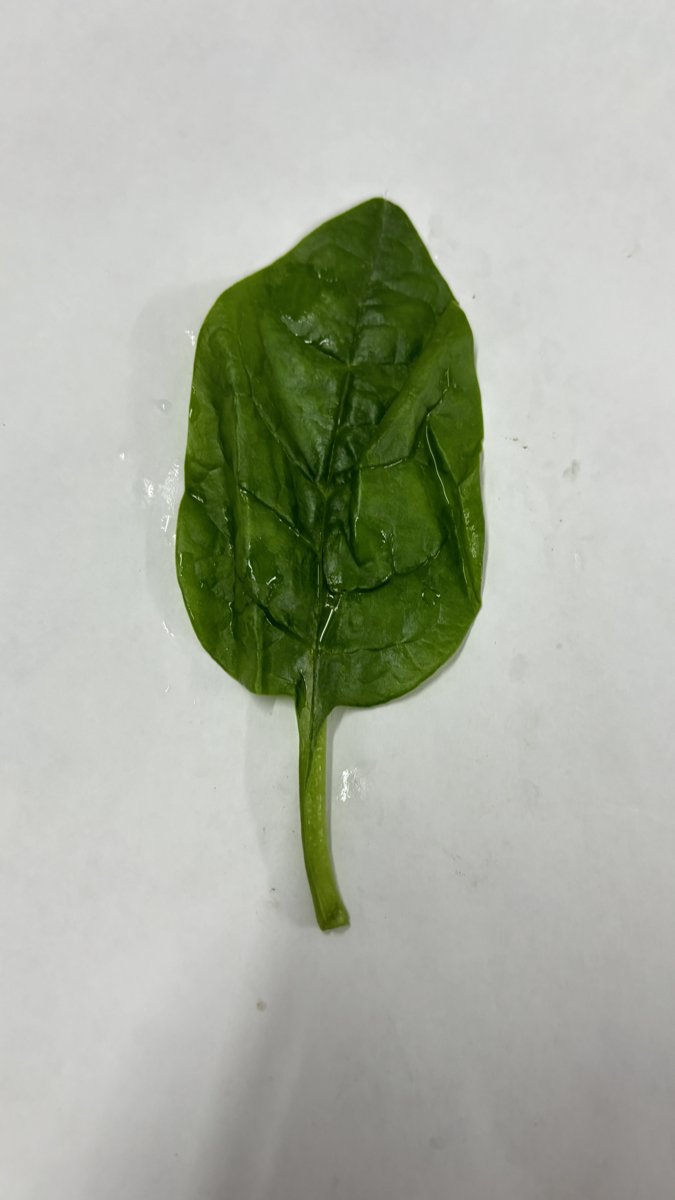
Label: Healthy-Leaf